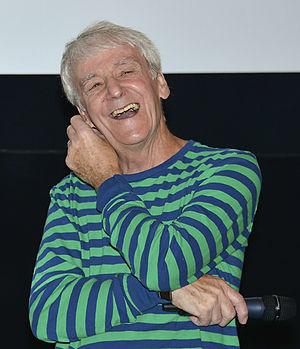
Colin Nutley est un réalisateur britannique né le 28 février 1944. Il tourne beaucoup en Suède.